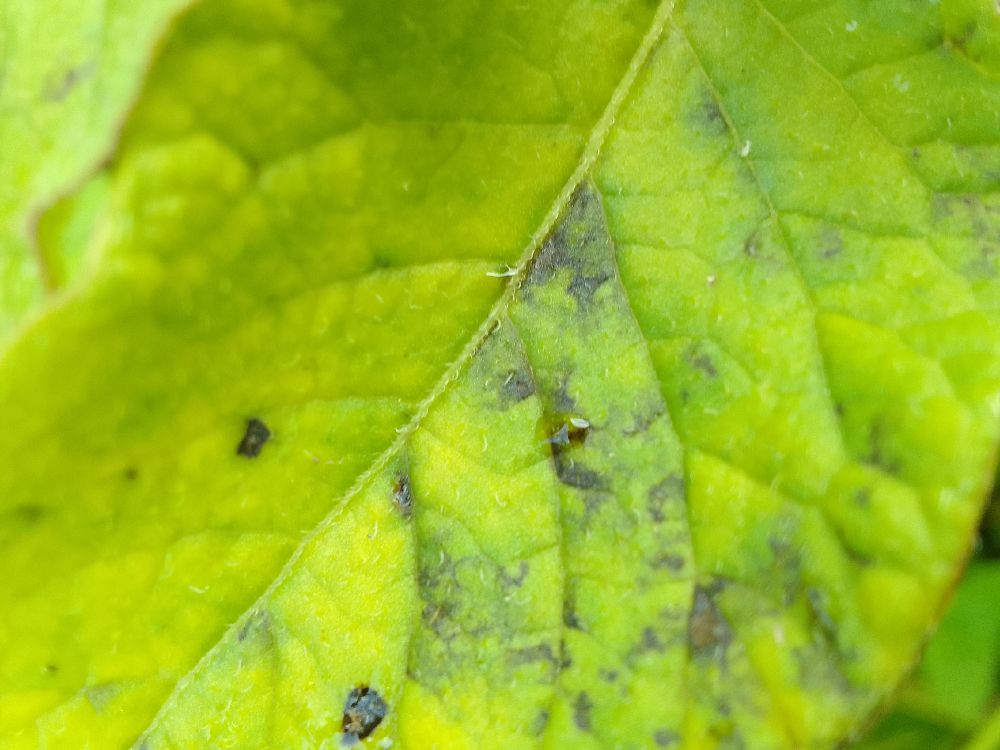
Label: Early blight